St George's Church, Venice

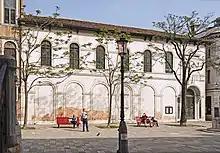
St George's Church

The church was established by the Revd. John Davies Mereweather, Cavaliere della Corona d'Italia, who had settled in Venice. He held services in his flat in the Palazzo Contarini-Corfu until 1887.